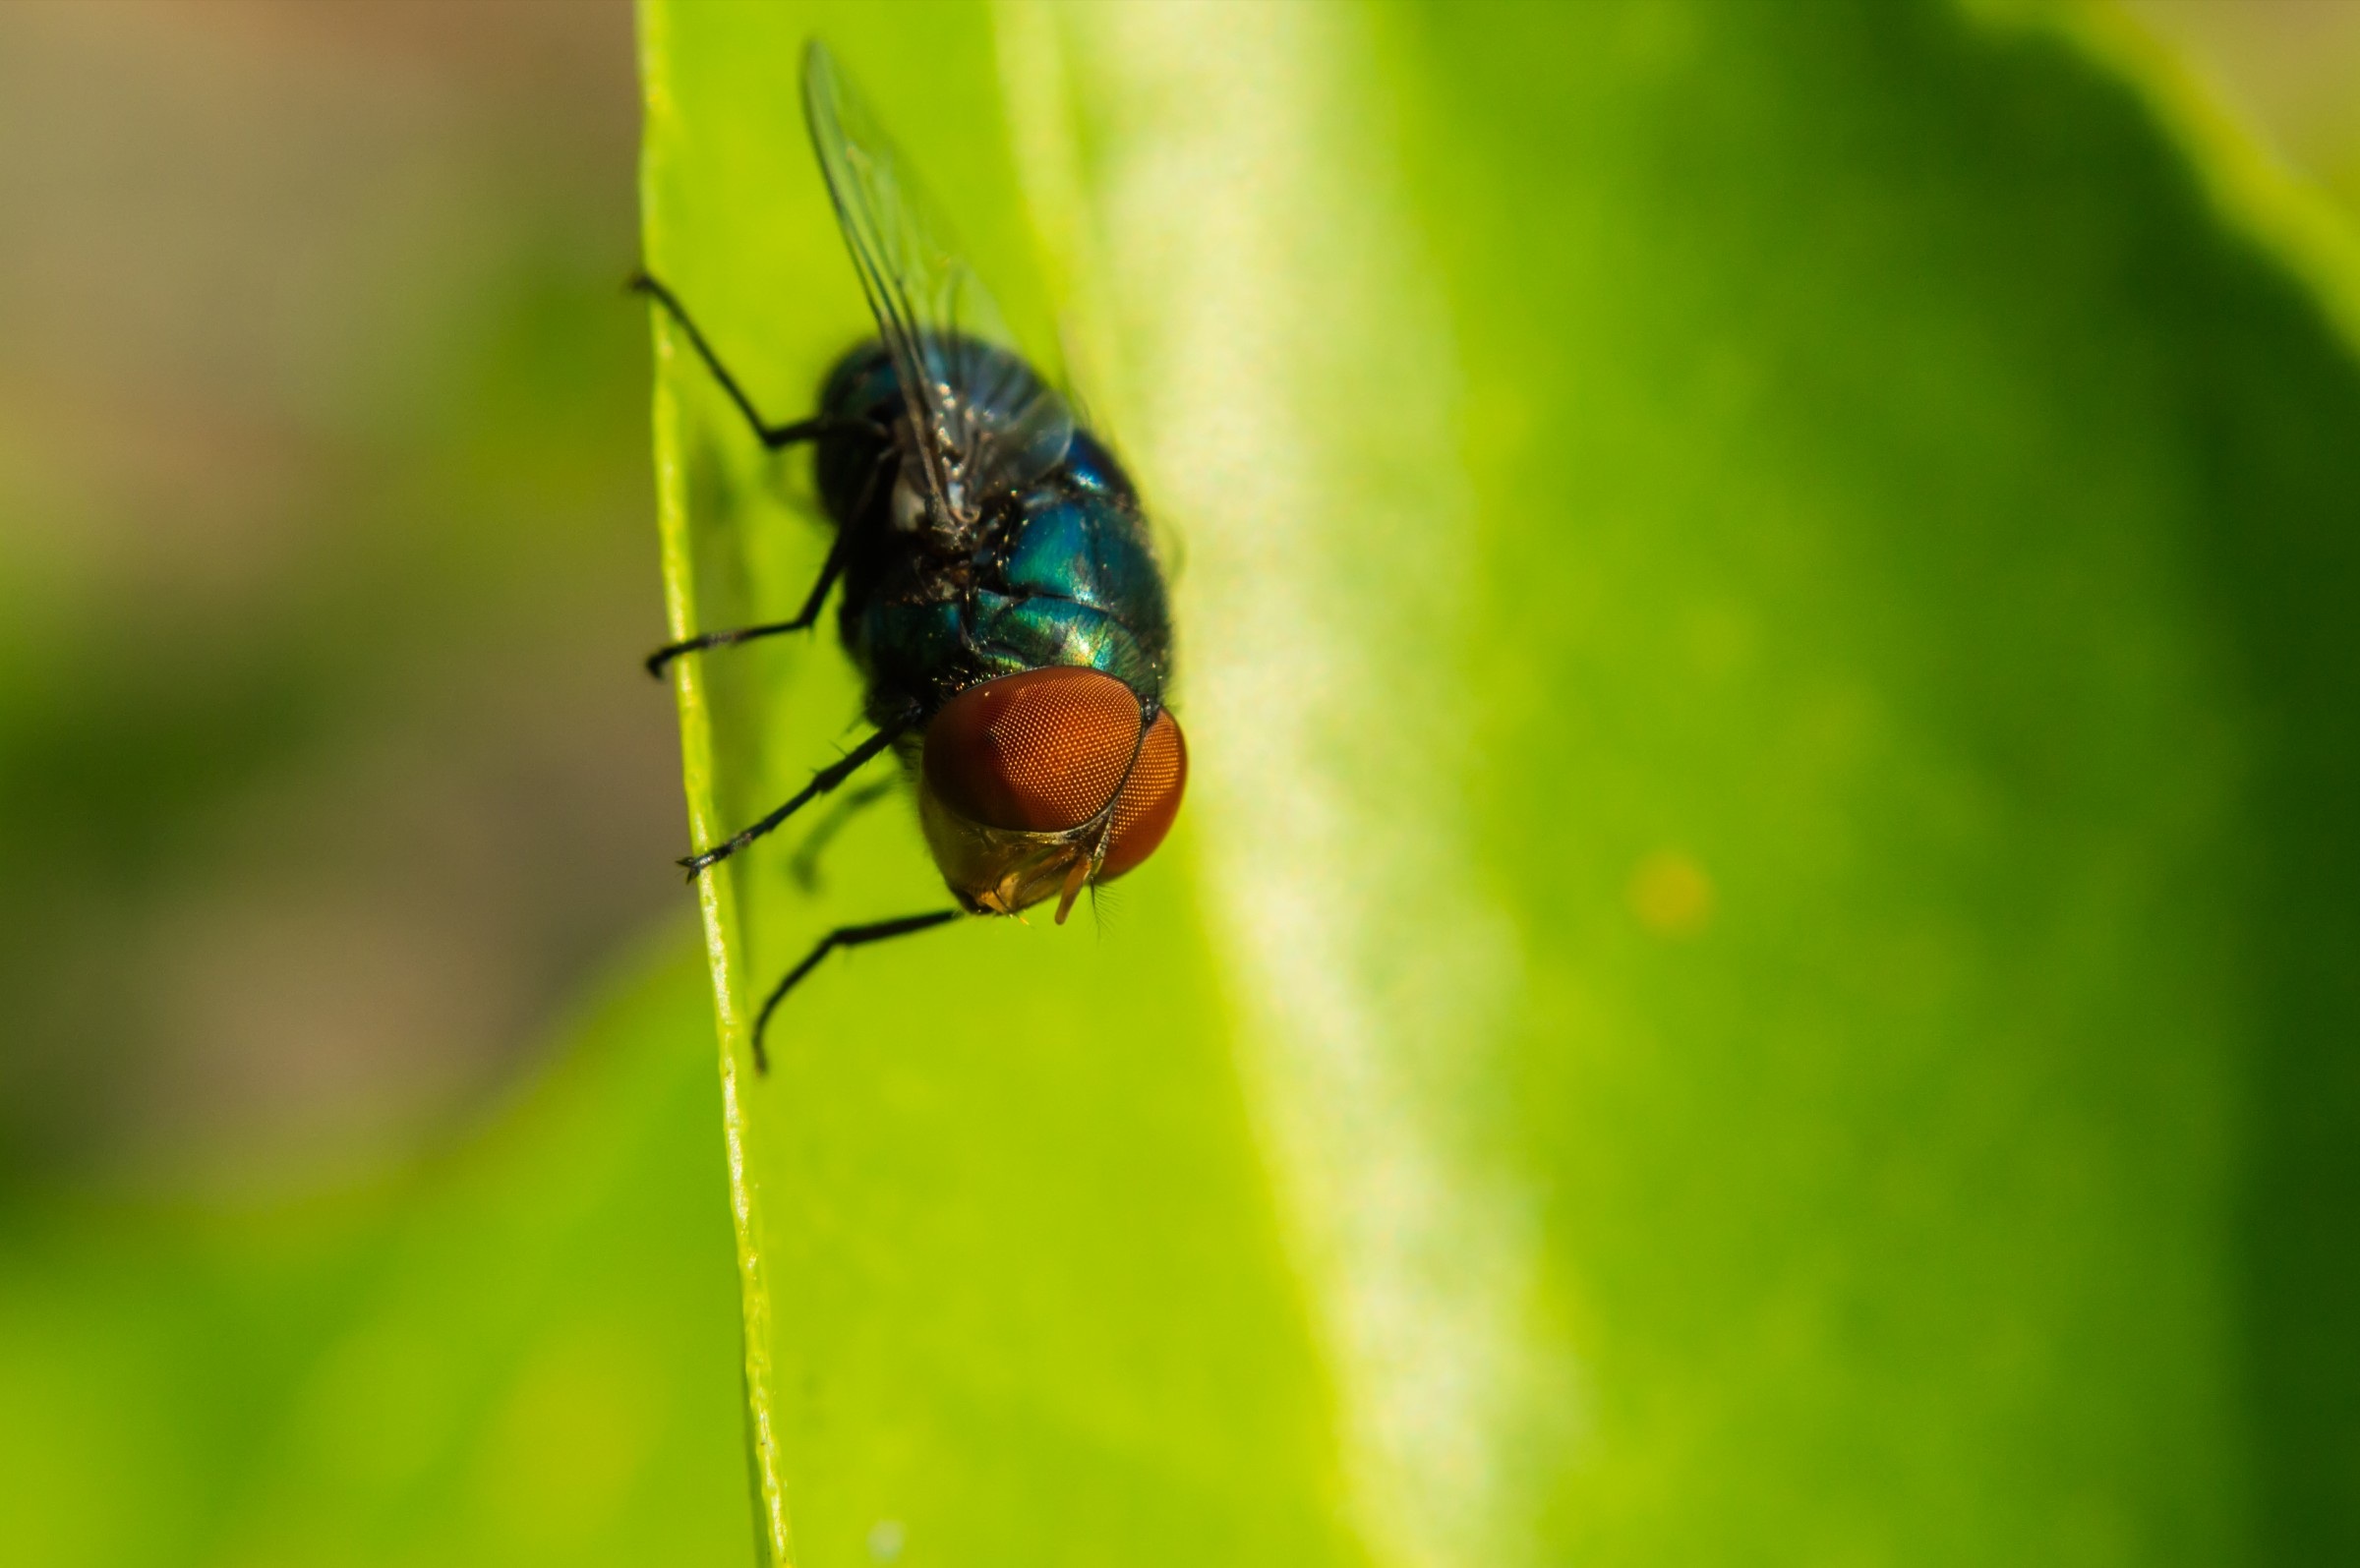
nature, photography, leaf, flower, fly, green, insect, colorful, fauna, invertebrate, poultry, close up, bright, insects, pest, nectar, macro photography, arthropod, leaf beetle, macros, plant stem, insects oval